Daikoku Seamount

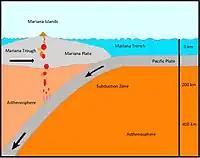
A diagram of subduction in the Mariana Islands

The seamount is located in the Mariana Island Arc, a volcanic island arc formed from magma generation in the process of subduction, in which a tectonic plate subsides under another plate. In this case, the Pacific Plate subducts beneath the Mariana Plate through the Mariana Trench, which is the deepest trench in the world. The typical type of volcanoes formed by this subduction are stratovolcanoes. Their structures consist of layers of volcanic ash, pumice, and other volcanic rocks.